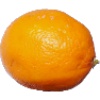
Label: Lemon Meyer 1